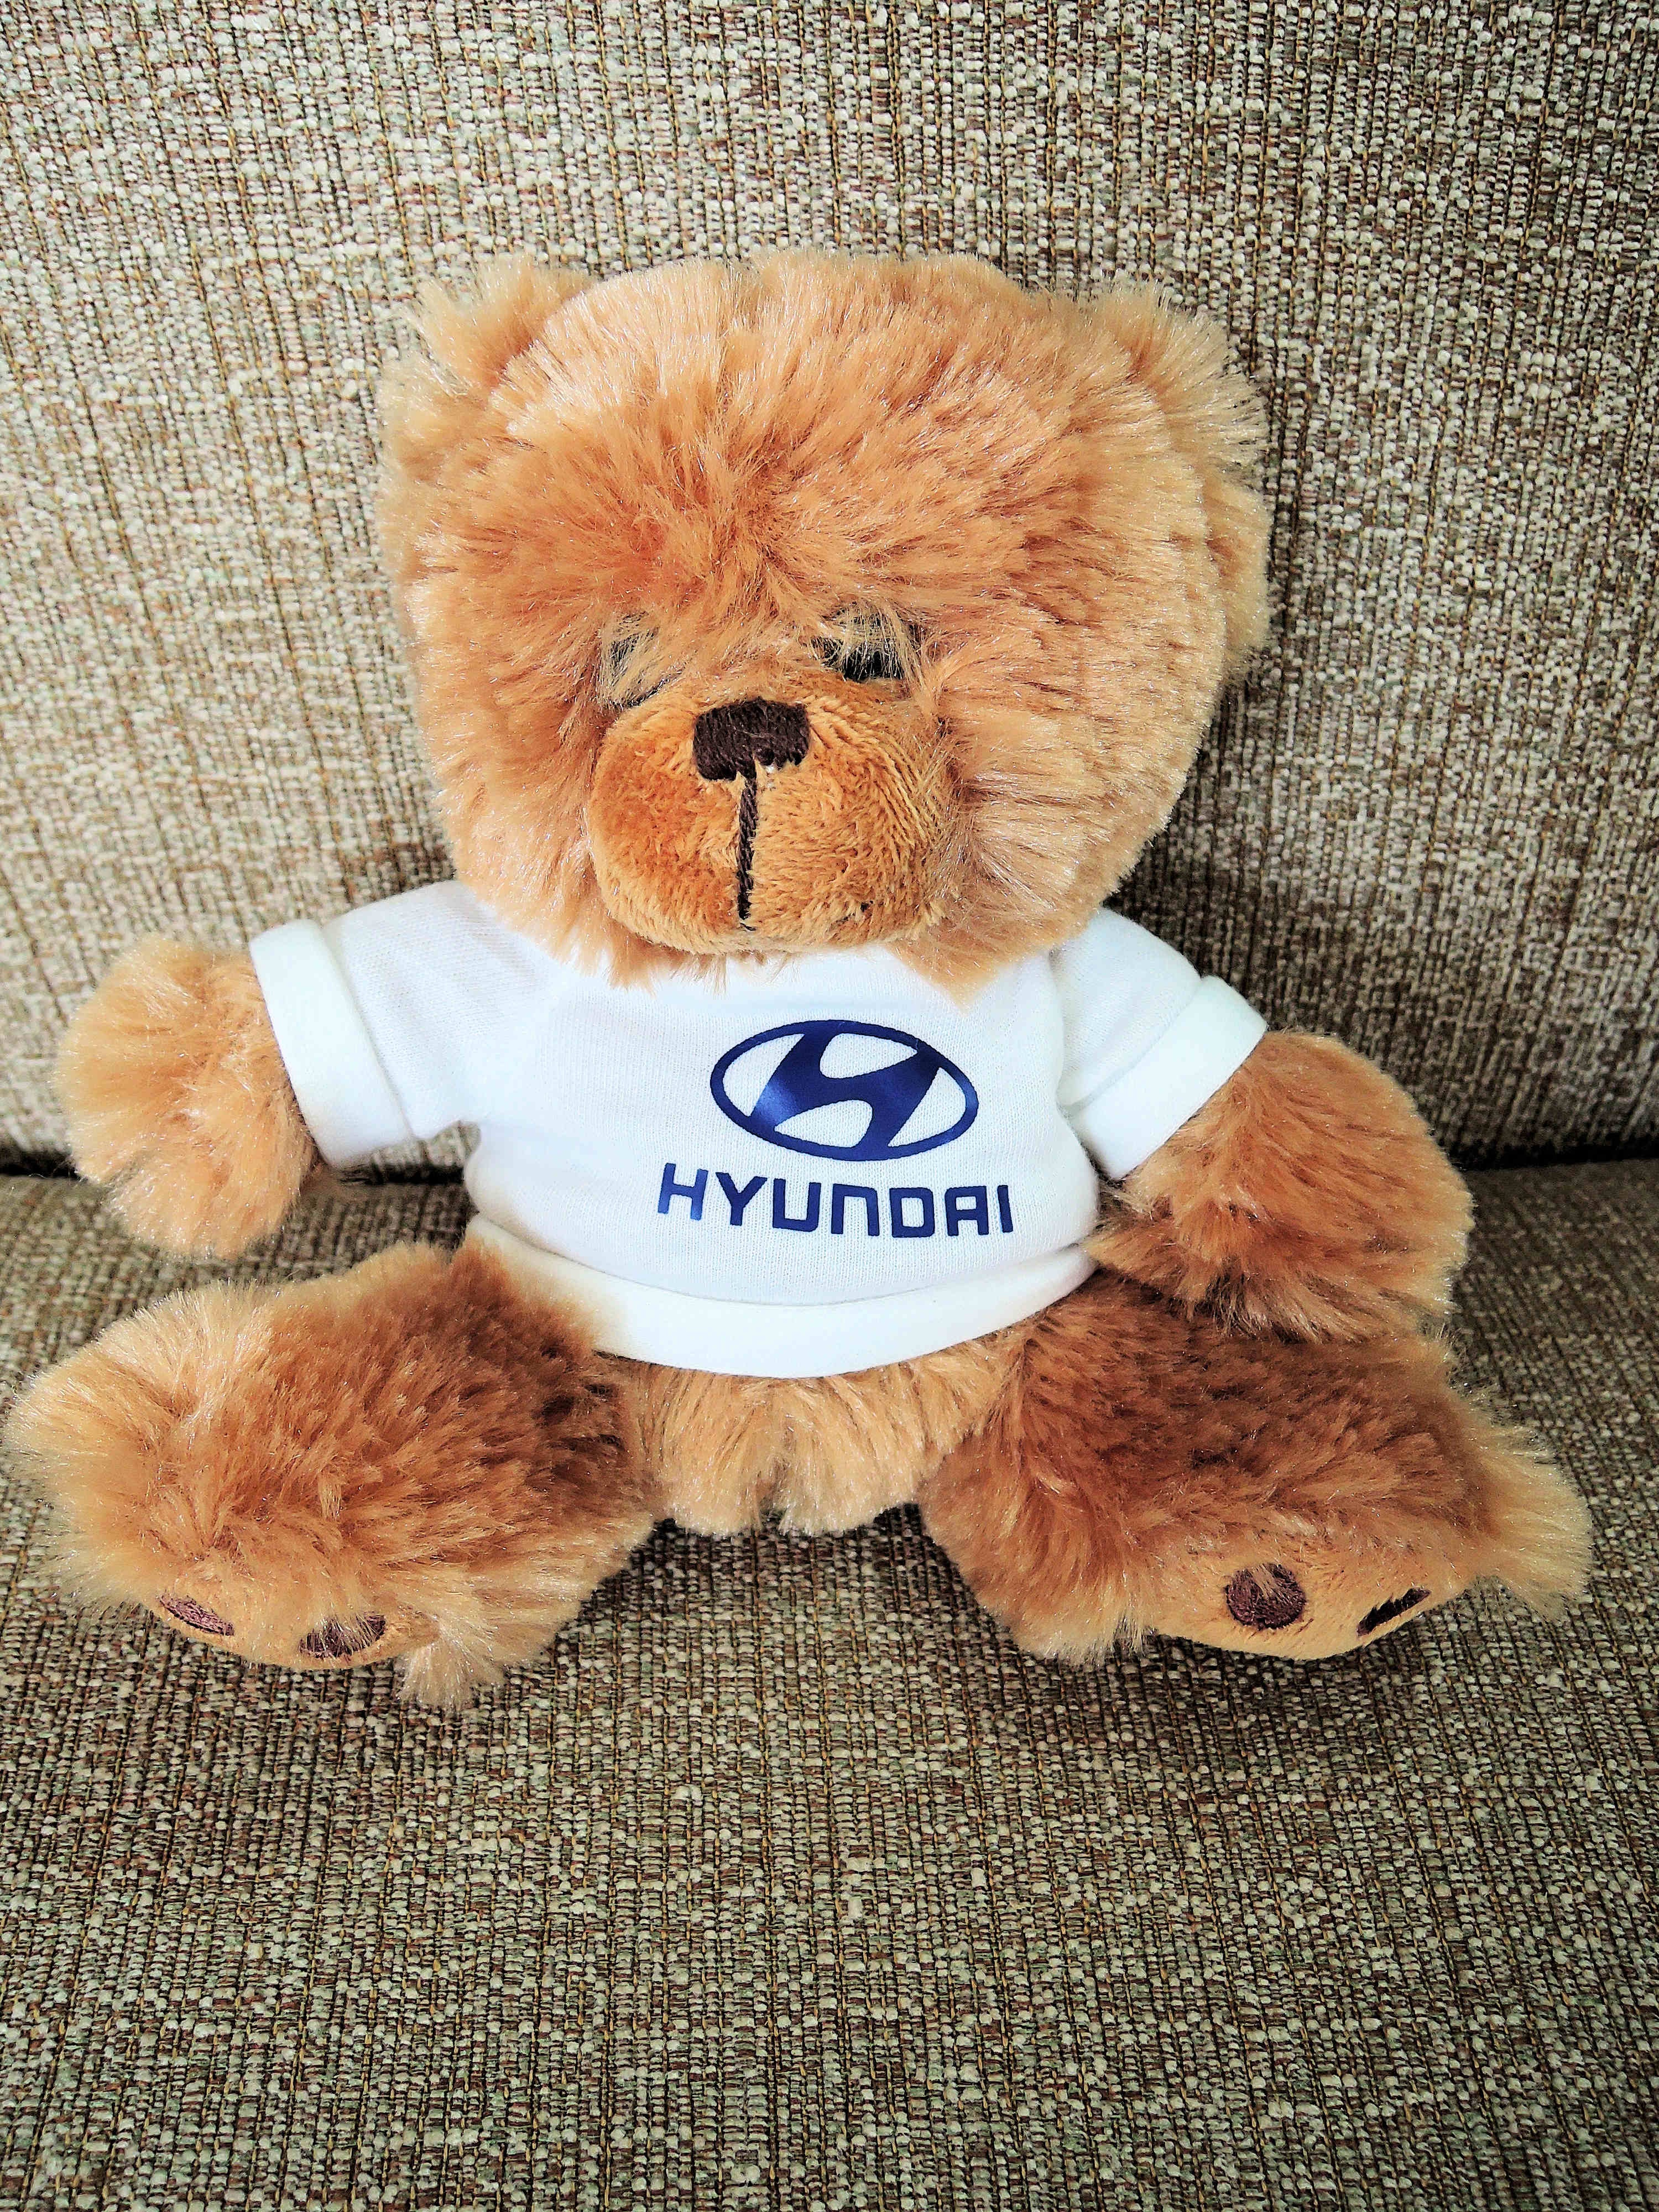
child, toy, teddy bear, textile, soft, plush, cuddly, stuffed toy, hyundai teddy bear